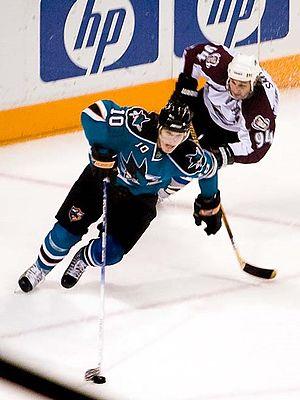
Christian Ehrhoff est un joueur professionnel allemand de hockey sur glace qui évolue au poste de défenseur. Il est actuellement membre des Kings de Los Angeles de la Ligue nationale de hockey.